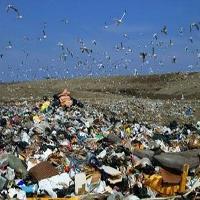
Weather: sun or clear